Little Cowarne

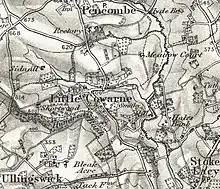
Little Cowarne in 1898

In 1909 the civil parish—in 1857 also township—is described as being at the west of the road from Hereford to Bromyard, and east from Dinmore station on the Shrewsbury and Hereford section of the Great Western Railway. It was in the Northern division of Herefordshire, the Broxash hundred, and the Union—poor relief and joint parish workhouse provision set up under the Poor Law Amendment Act 1834—petty sessional division and county court district of Bromyard. The ecclesiastical parish was in the rural deanery of Bromyard and the archdeaconry of the Diocese of Hereford. The parish church, which was restored in 1869–70, was described as being in the Norman style, comprising a nave, chancel, a south entrance and a western belfry with one bell. The church register dates to 1563. The living was a vicarage attached to the rectory of Ullingswick, which had a joint value of £225 a year net income, and also included of glebe—an area of land used to support a parish priest—in the gift of Charles Gore, the Bishop of Birmingham. In 1857 the parish had been a rectory in the gift of Henry Pepys, the Bishop of Worcester, and a chapelry of Ullingswick.